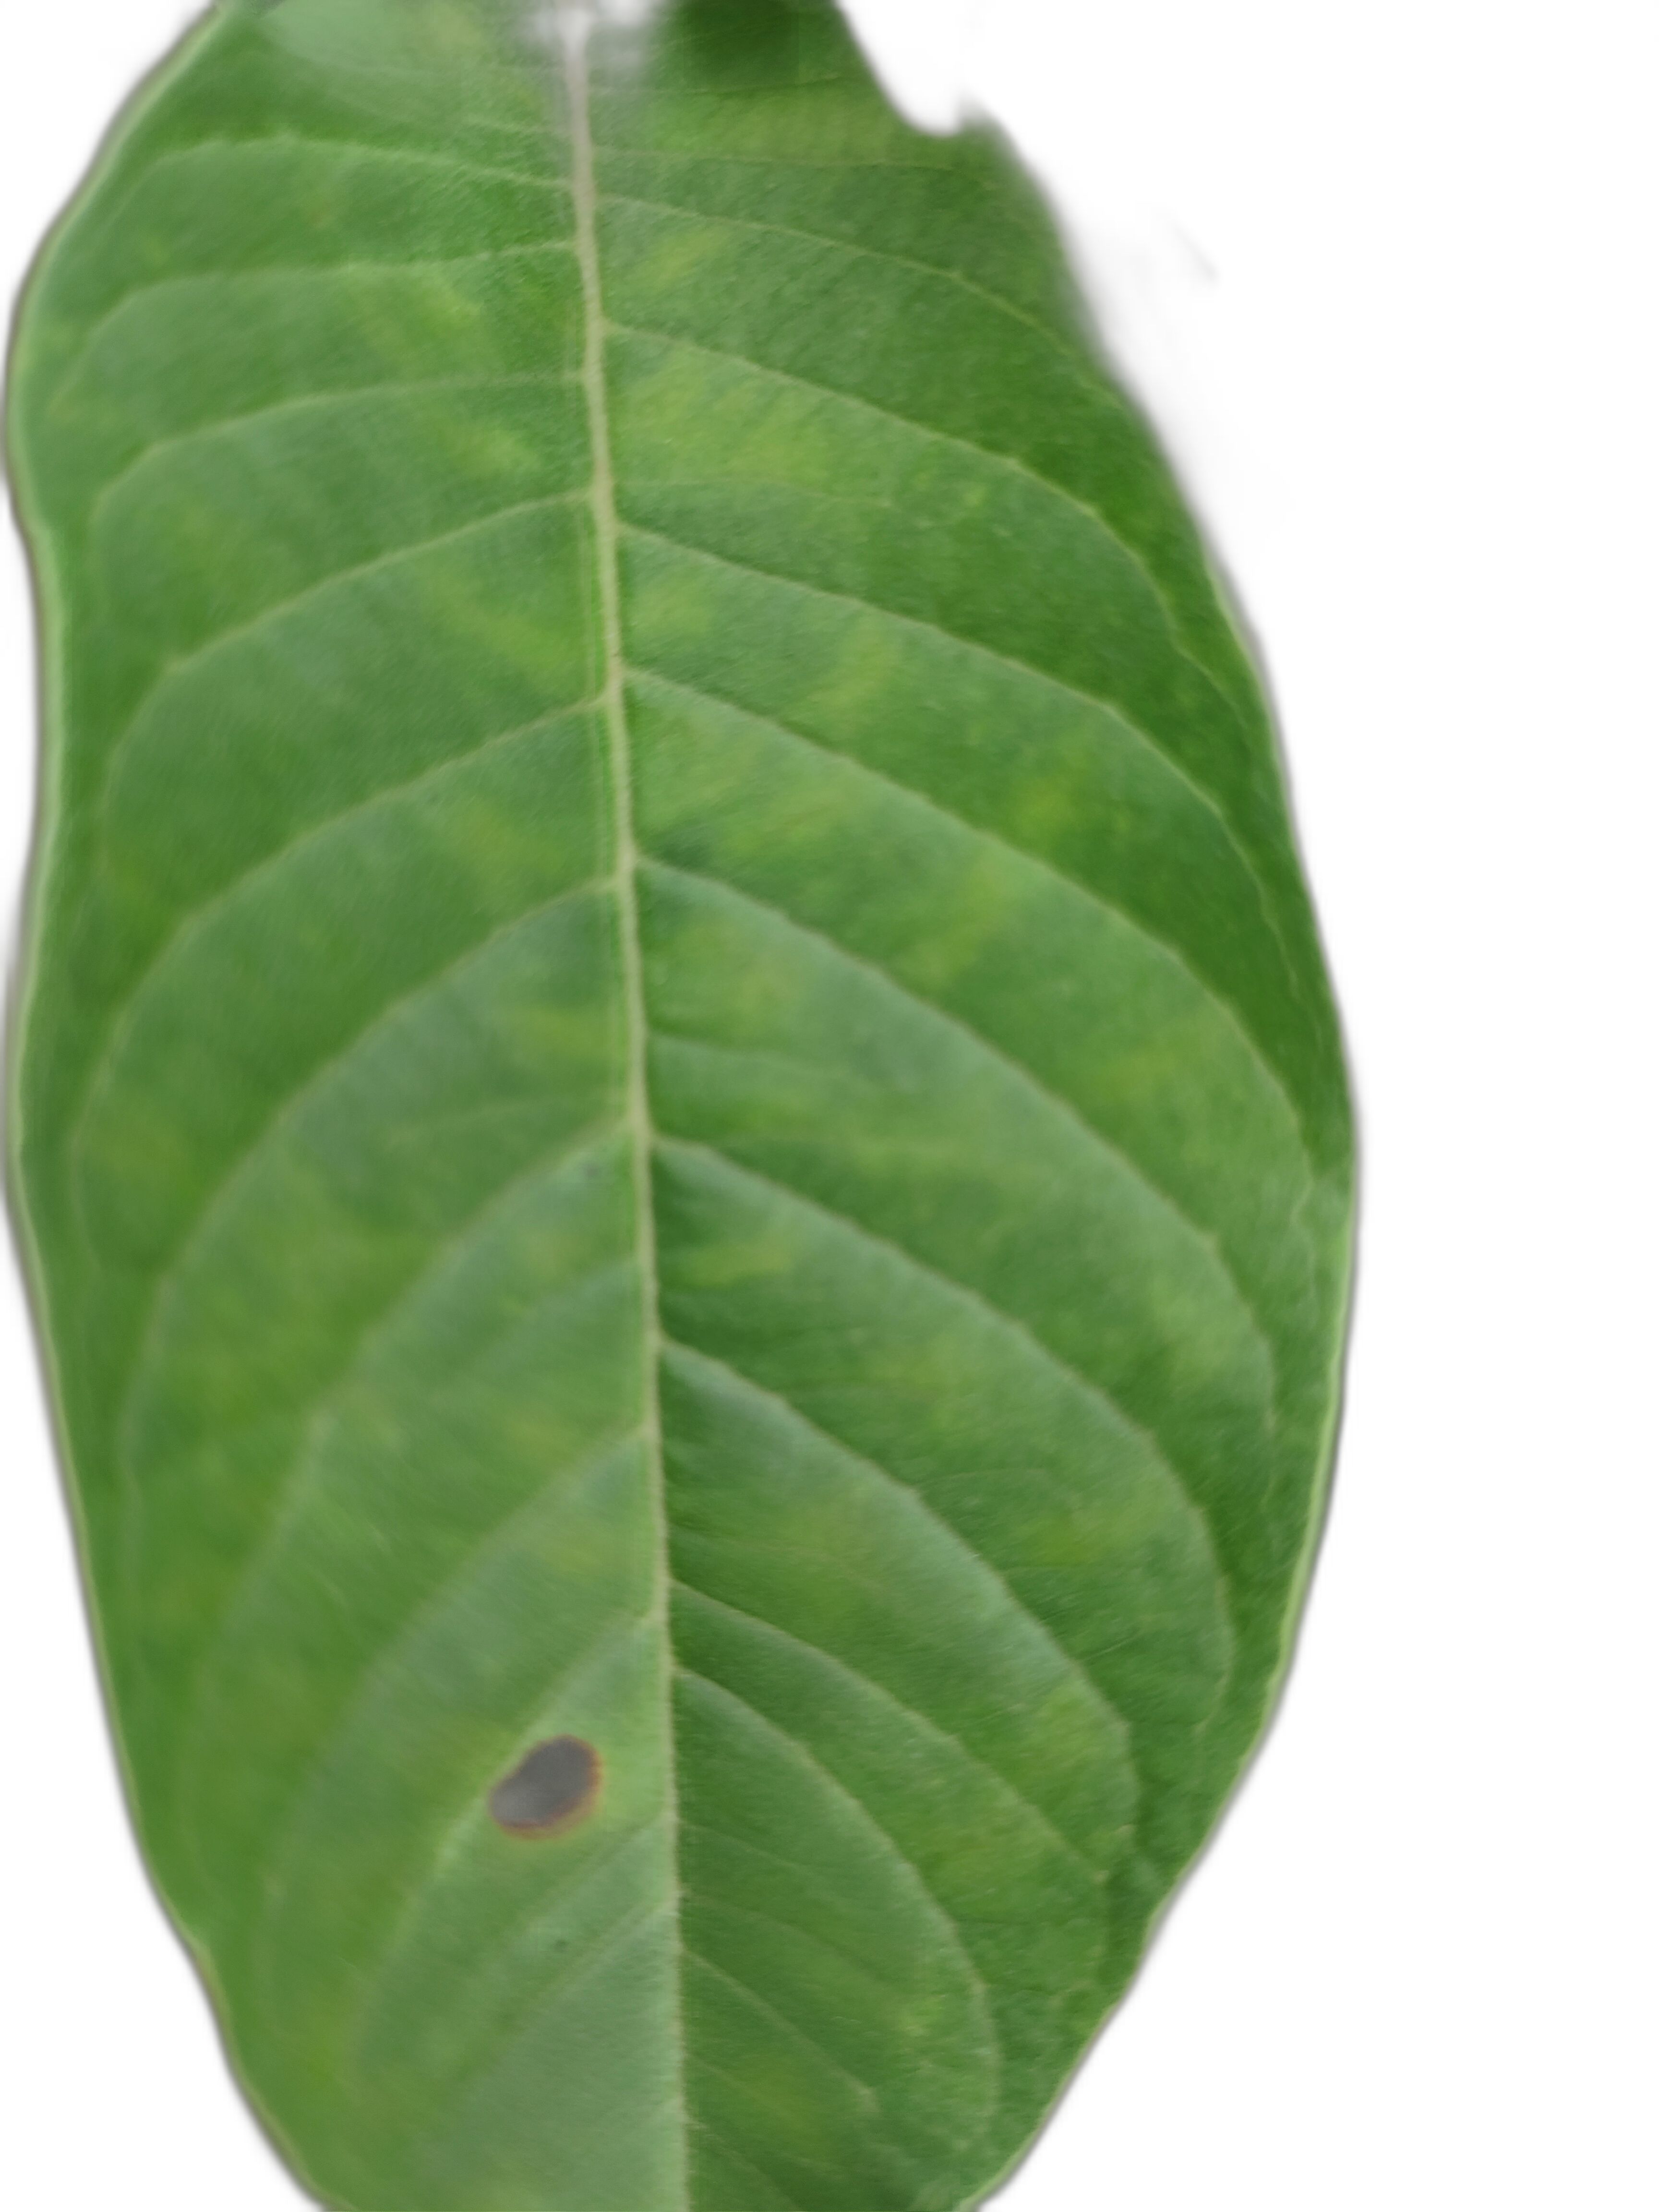
Plant part: leaf
Disease: Rust